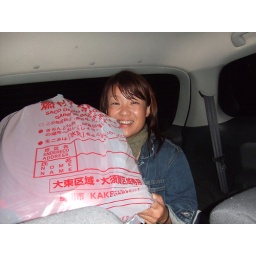
My Host mom in the trunk of the car haha...we had too many people coming home from the Izakaya